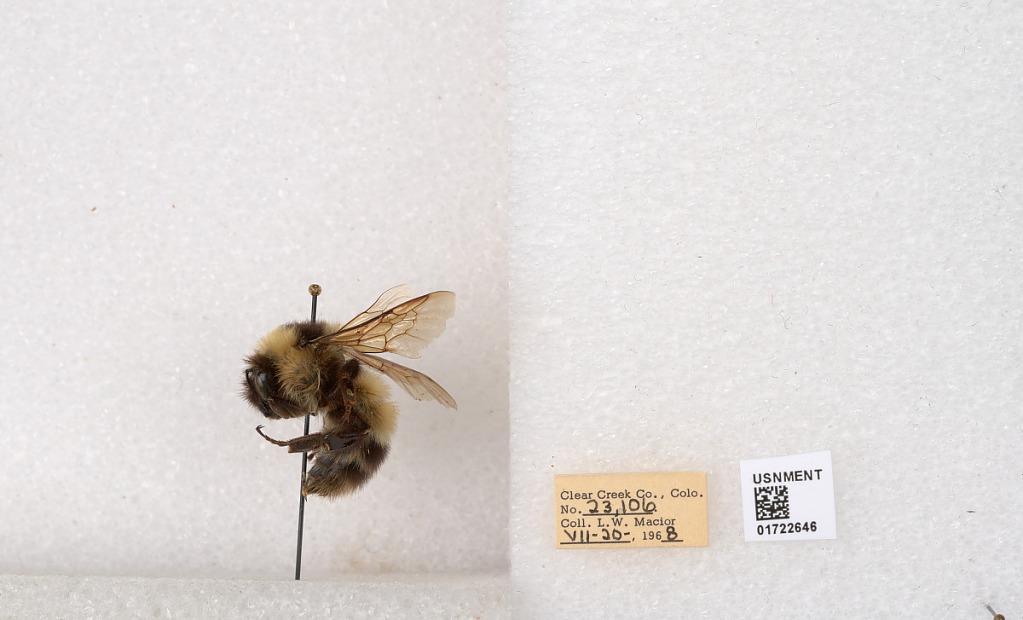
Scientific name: Bombus kirbyellus
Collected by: L. Macior
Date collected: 1968-7-20
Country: United States
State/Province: Colorado
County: Clear Creek
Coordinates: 39.6891, -105.644